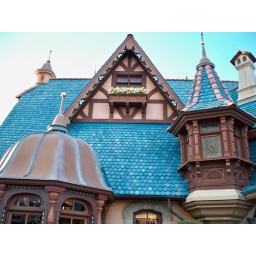
The brilliant blue tiles on a building in Fantasyland.